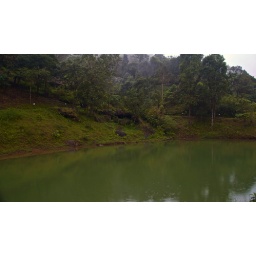
swimming pool, ducks, touch me not flowers in rain country resort, wayand